Women's rights in Brazil

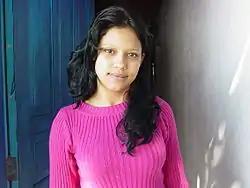
Brazilian girl in Sao Francisco do Sul, Brazil

Export agriculture and largely feminized labor forces in Latin America has expanded significantly in the last three decades. Research has illustrated how farms in northeast Brazil purposefully construct gendered divisions of labor and how women often experience worse pay and conditions than men.